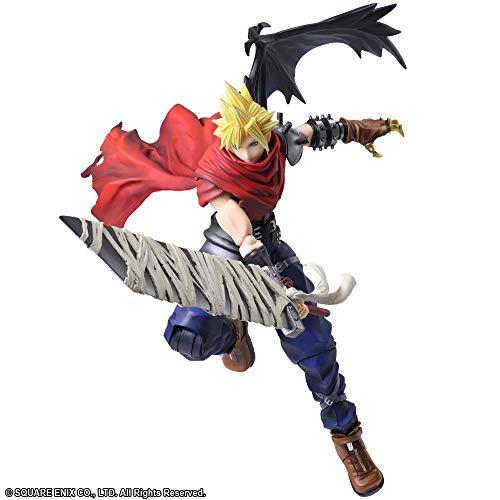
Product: Square Enix Final Fantasy Bring Arts Cloud Strife (Another Form Variation) Action Figure
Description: Includes Buster sword and a total of four interchangeable hands.
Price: $74.99
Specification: ProductDimensions:1.5x1x6inches|ItemWeight:12ounces|ShippingWeight:12ounces(Viewshippingratesandpolicies)|ASIN:B00IXBPGIY|Itemmodelnumber:XFFBAZZZ02|Manufacturerrecommendedage:15yearsandup